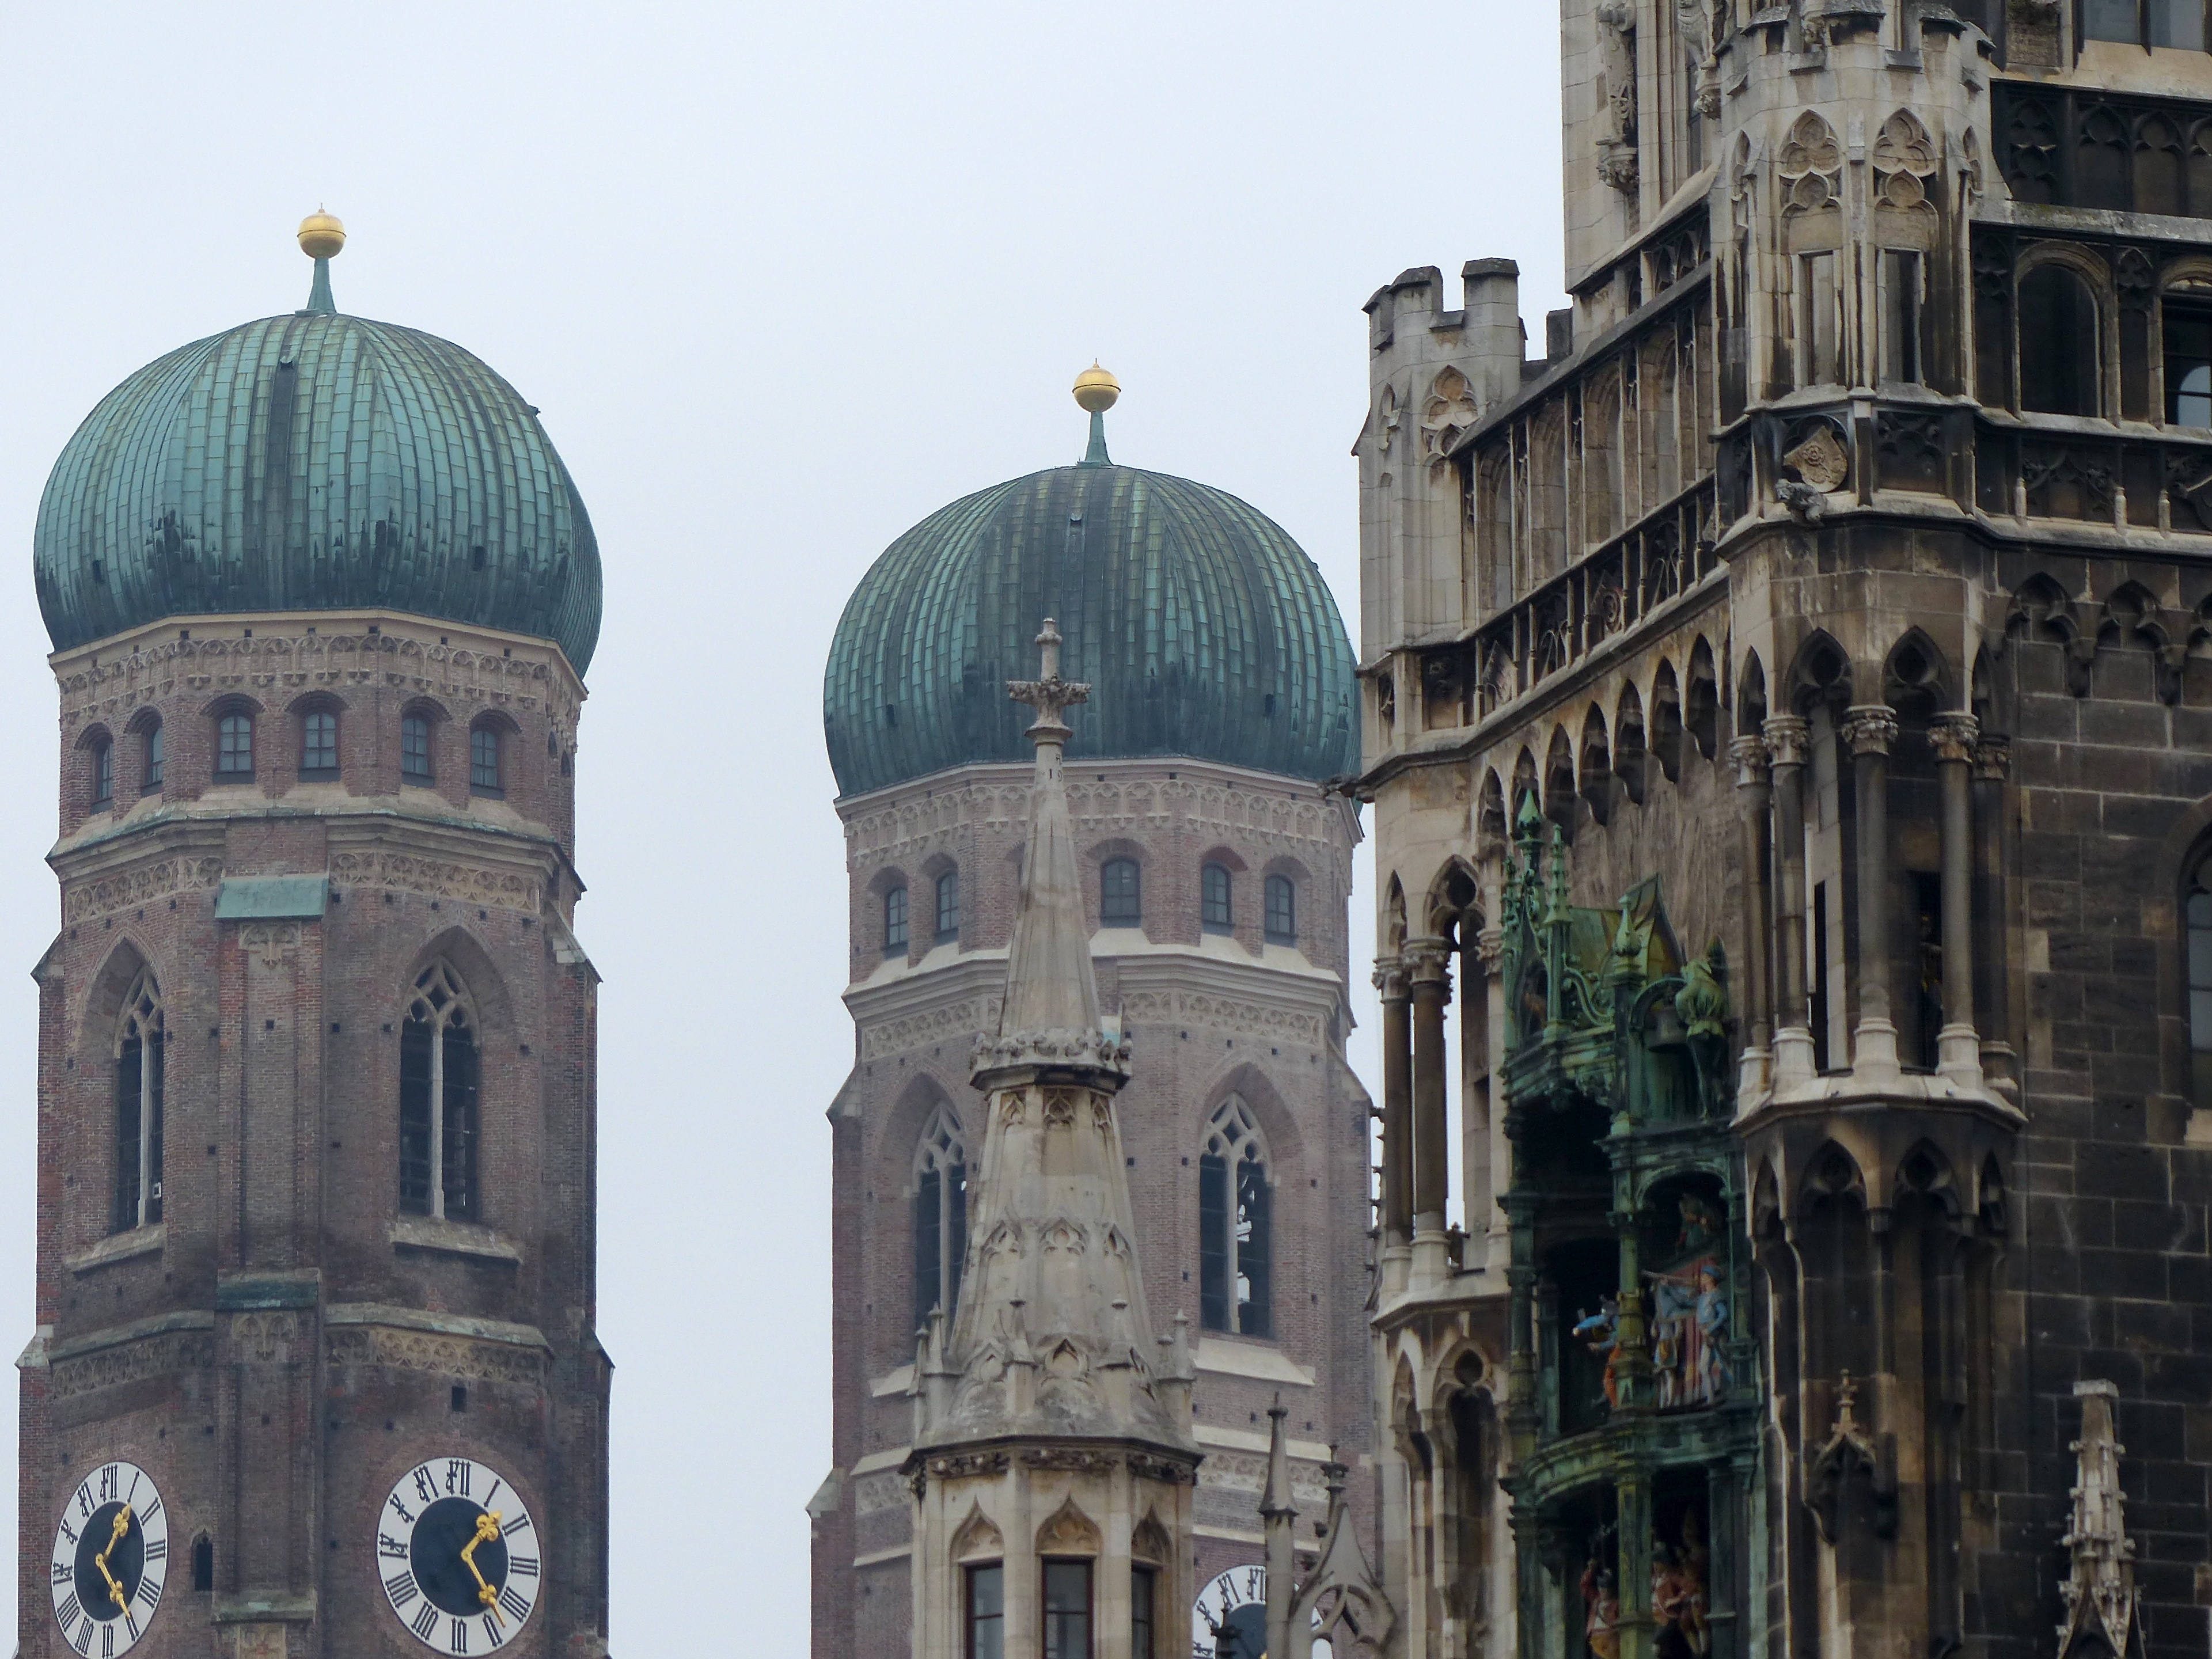
architecture, building, travel, bell, europe, landmark, facade, church, cathedral, place of worship, towers, germany, synagogue, bavaria, basilica, dome, rathaus, steeples, munich, marienplatz, frauenkirche, ancient history